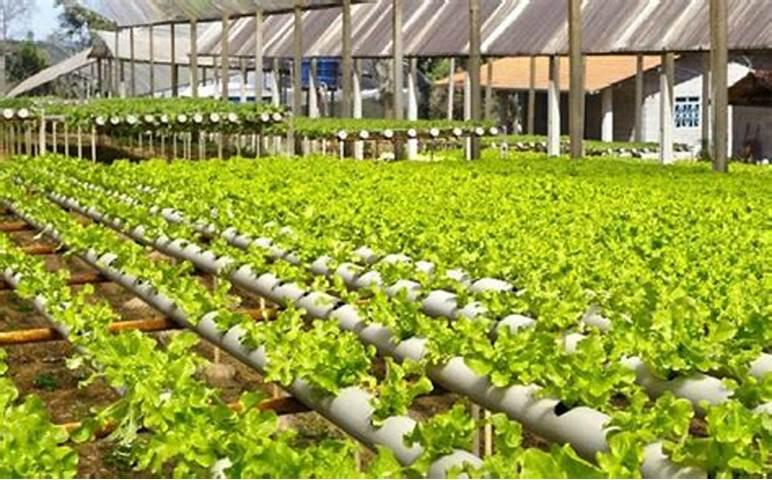
Huu ni uvumbuzi wa kisasa unaotumia mabomba kwa minajili ya kupanda mboga mbalimbali na vyakula mbalimbali kwa uraisi wa kumwagilia madawa na maji na zinapandwa kwa mpangilio mzuri zaidi.